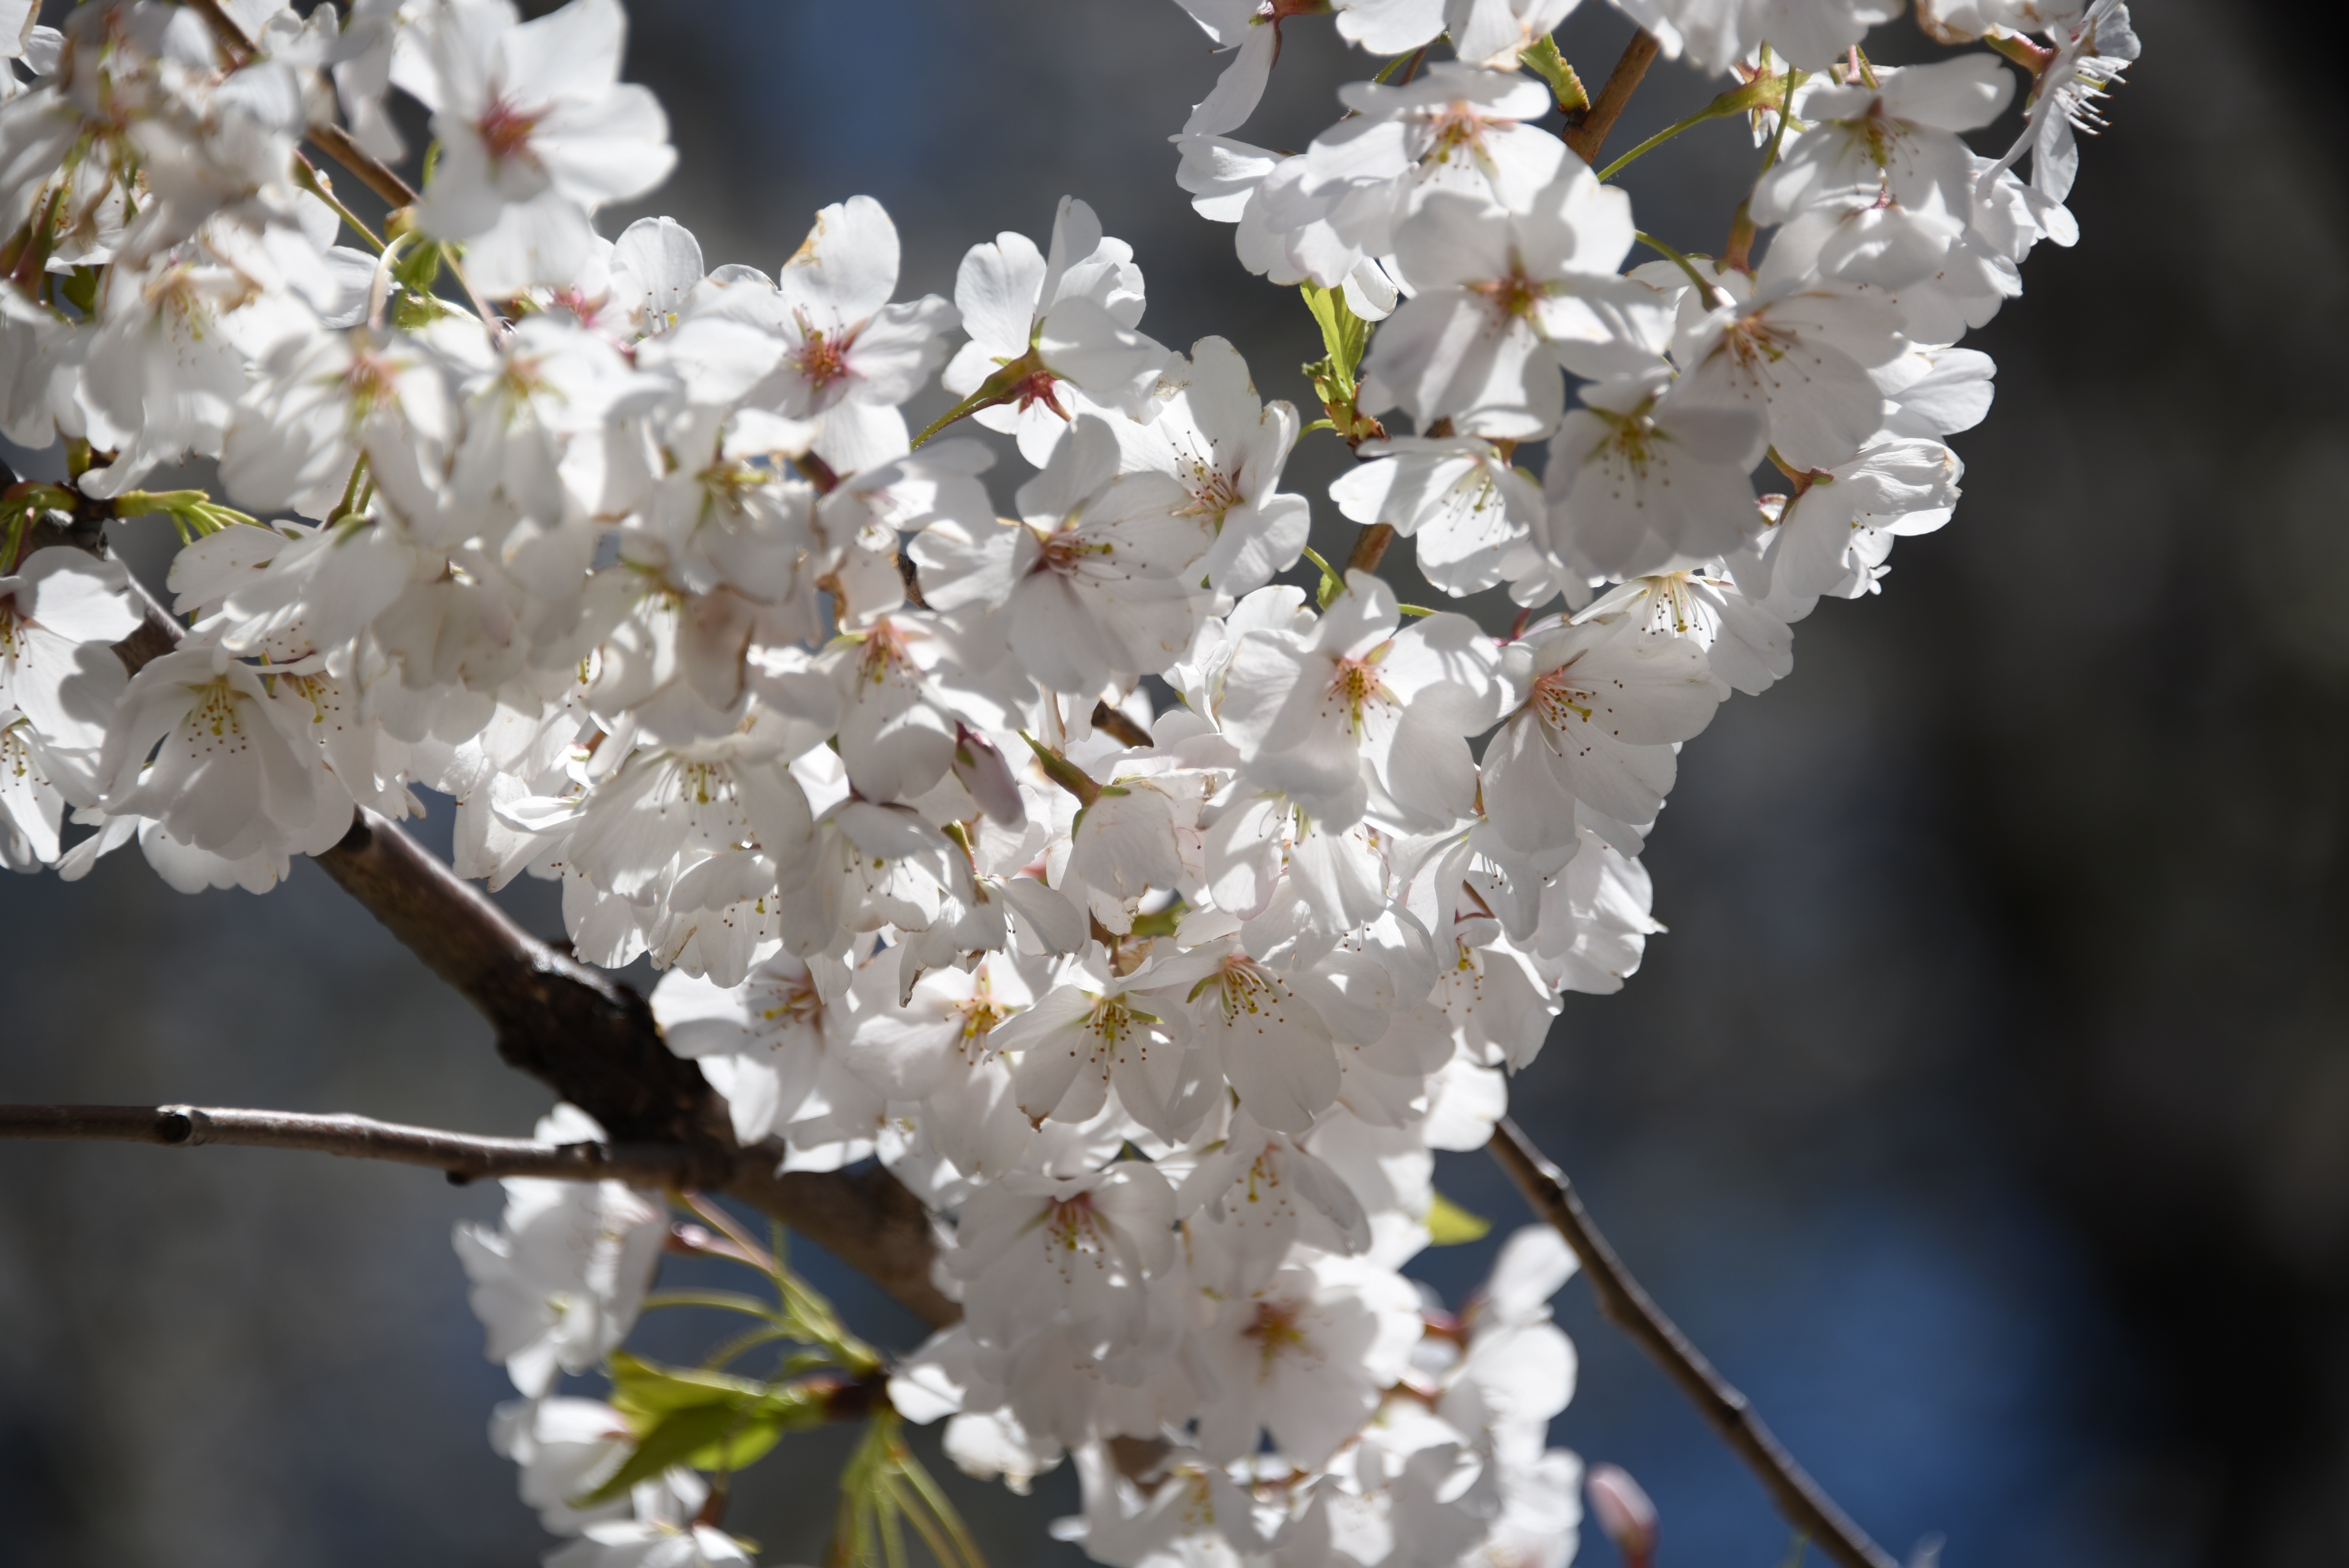
tree, nature, branch, blossom, plant, fruit, flower, petal, food, spring, produce, flora, cherry blossom, white flower, flowers, spring flower, cherry, macro photography, flowering plant